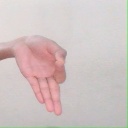
अक्षर: ज्ञ